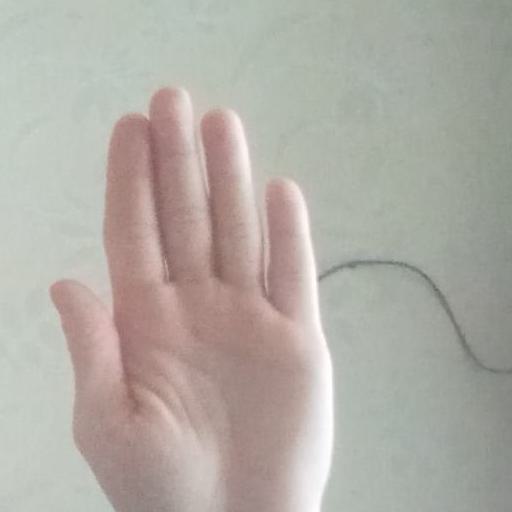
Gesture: stop